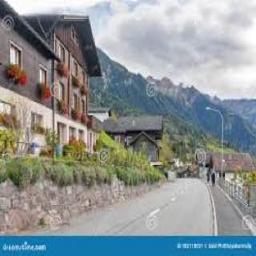
Triesenberg